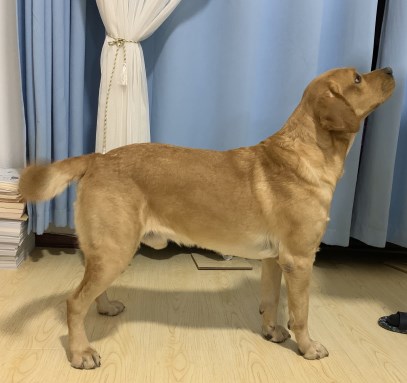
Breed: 3580-n000122-Labrador_retriever